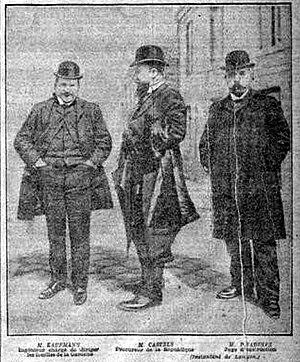
Crime de Langon - MM Kaufmann - Castels - Pradines
Le crime de Langon est un fait divers sordide : l'assassinat crapuleux de Jean-Théodore Monget, un agent d'assurances, dans le Café de la gare à Langon, le 6 février 1907.